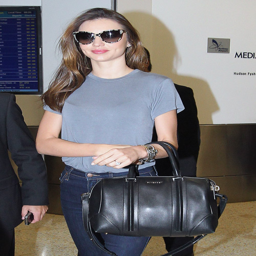
the many bags of organization leader